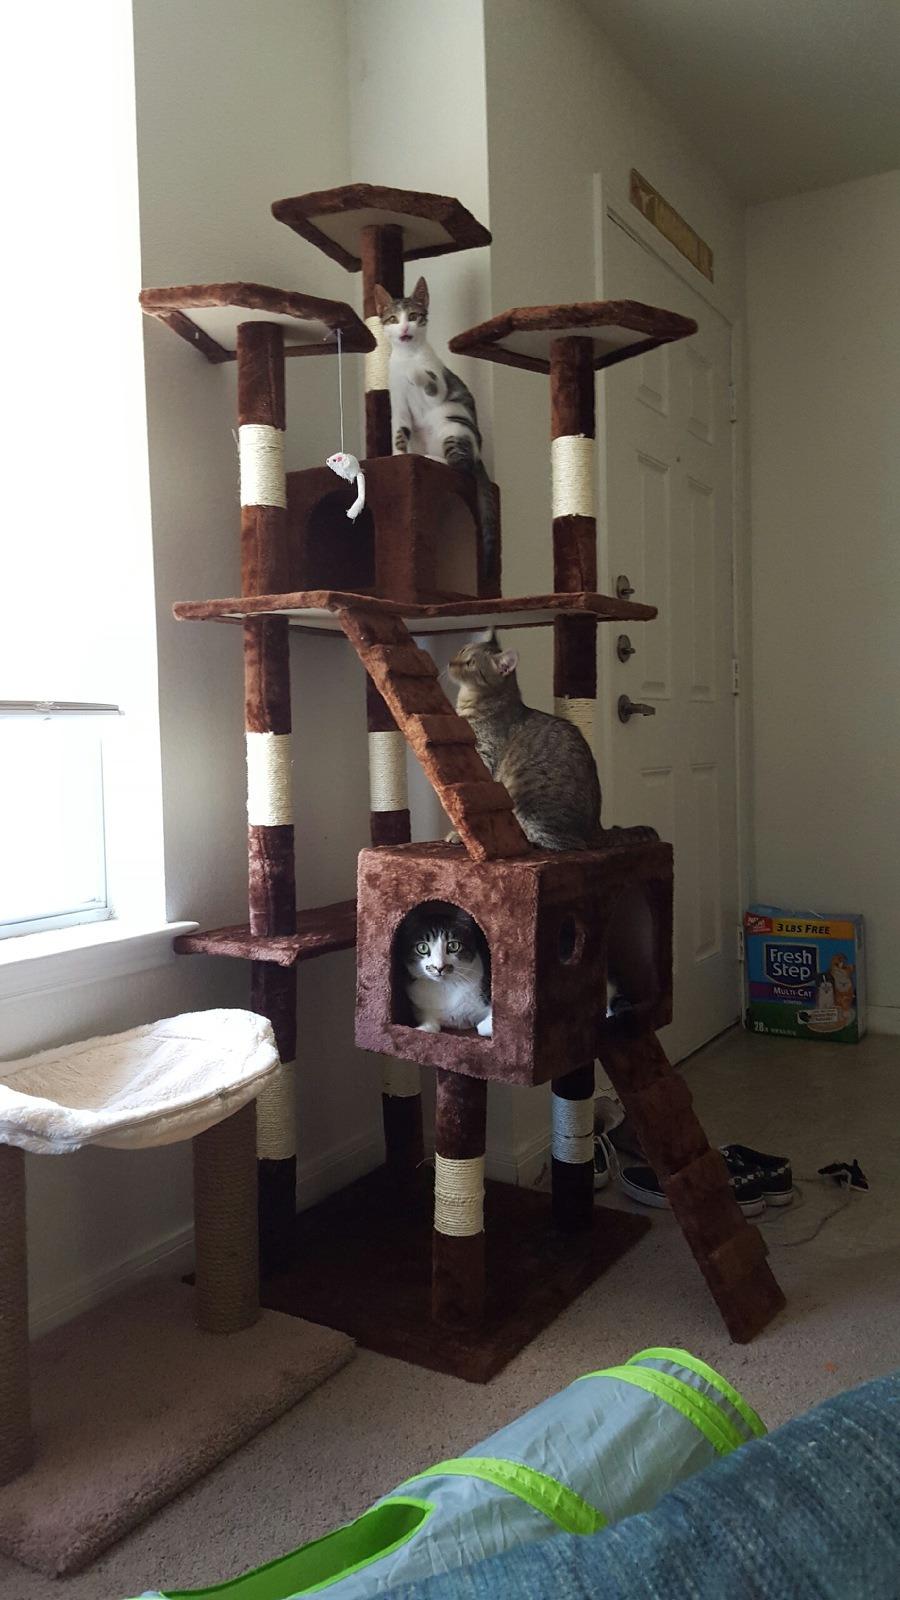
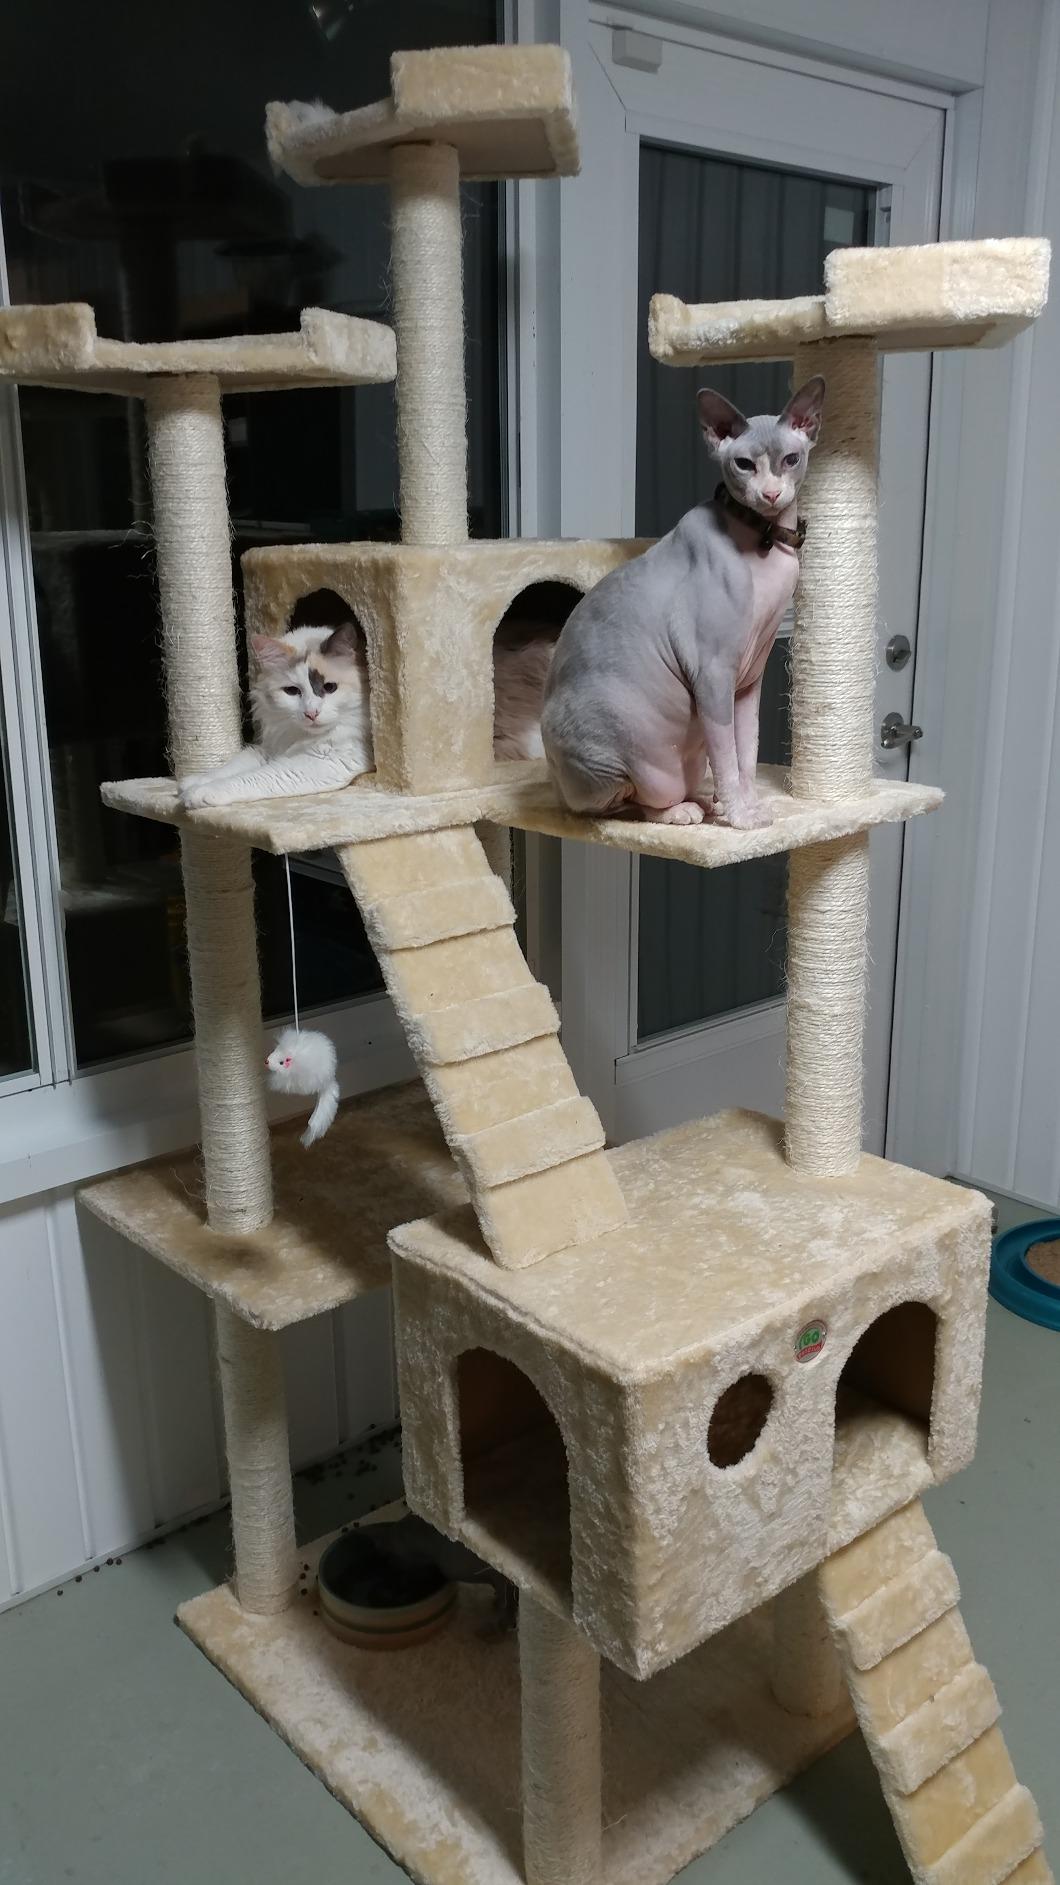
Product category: items_cat tree
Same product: no